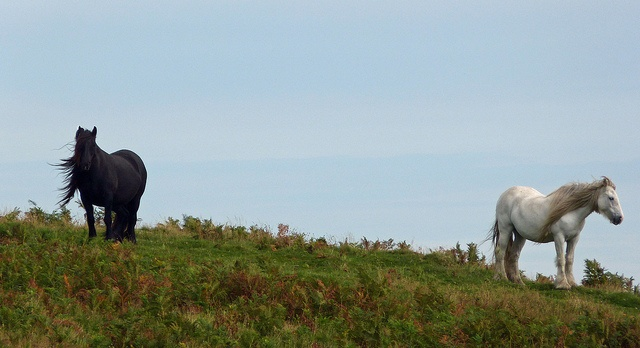
two horses standing at the top of a hill.
a black horse and a white horse stand on a hilltop
Some animals that are in the grass together.
A black horse standing on a hill top with a white horse.
One white and one black stallion on an overlook